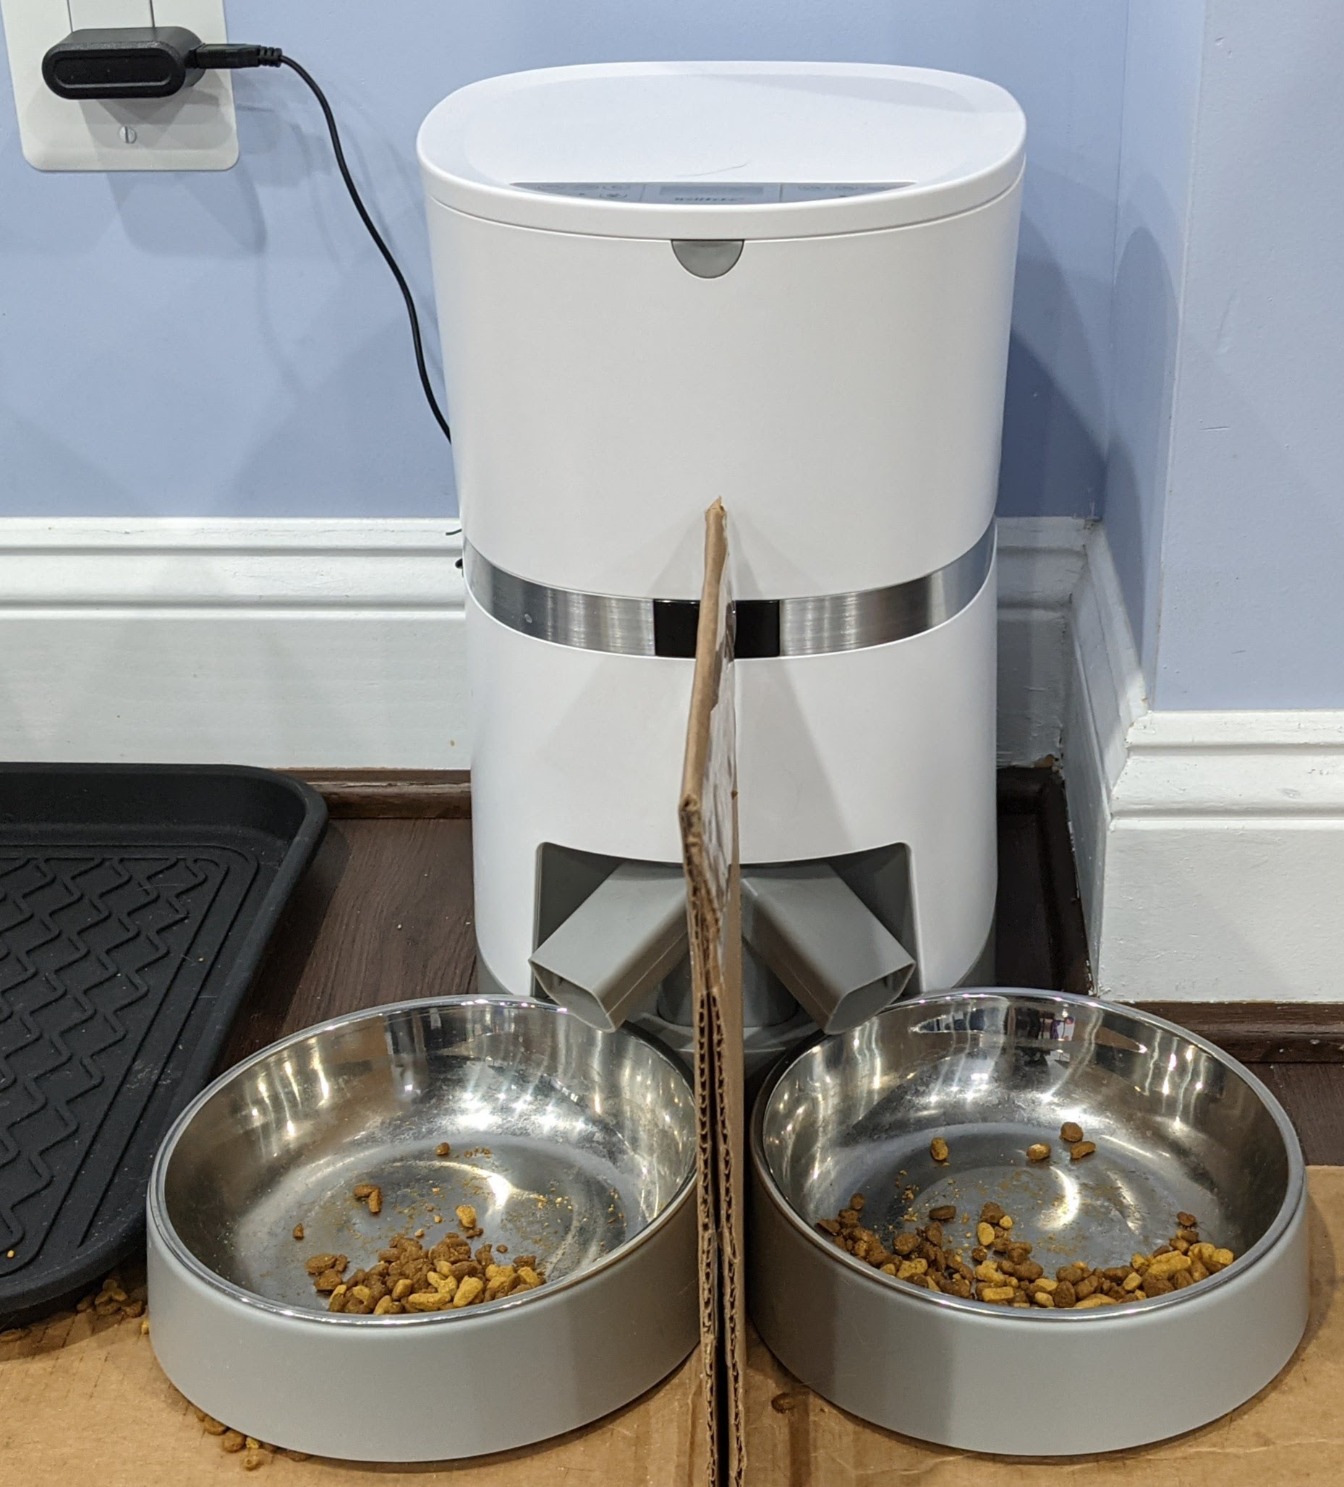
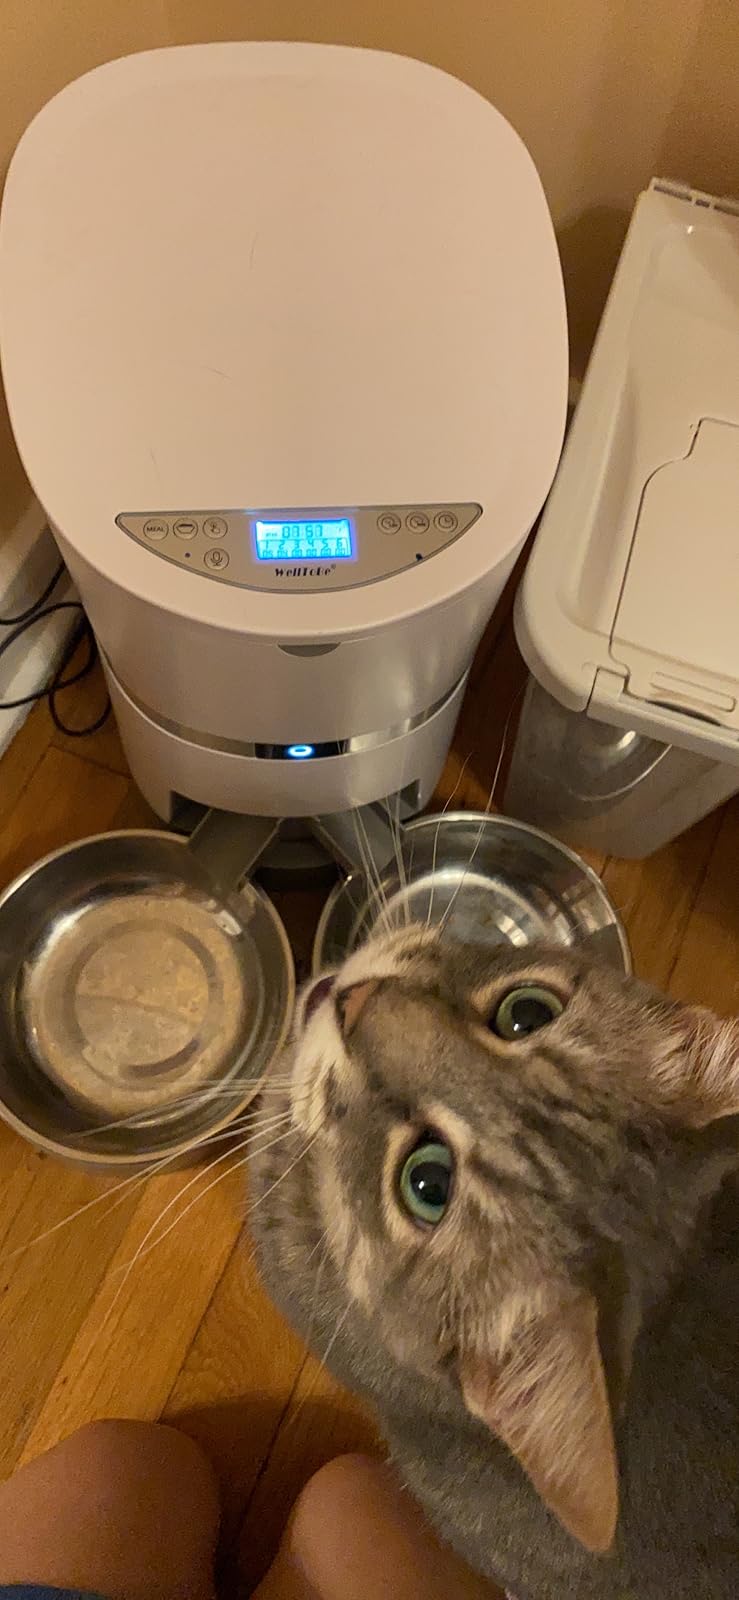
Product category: items_feeder
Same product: yes